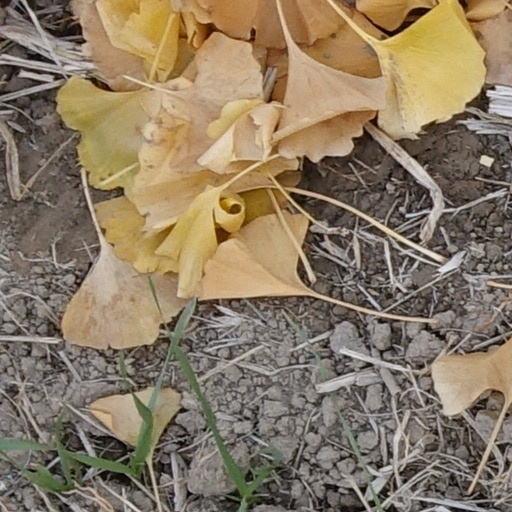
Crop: wheat